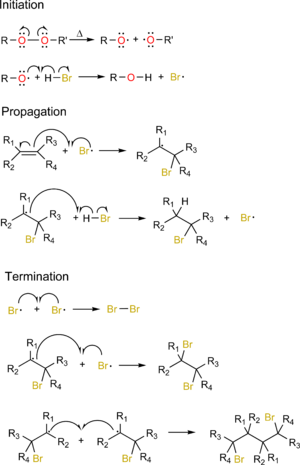
Une addition radicalaire est un type de réaction d'addition en chimie organique impliquant un radical. Cette addition peut avoir lieu entre un radical et un non-radical, ou entre deux radicaux.